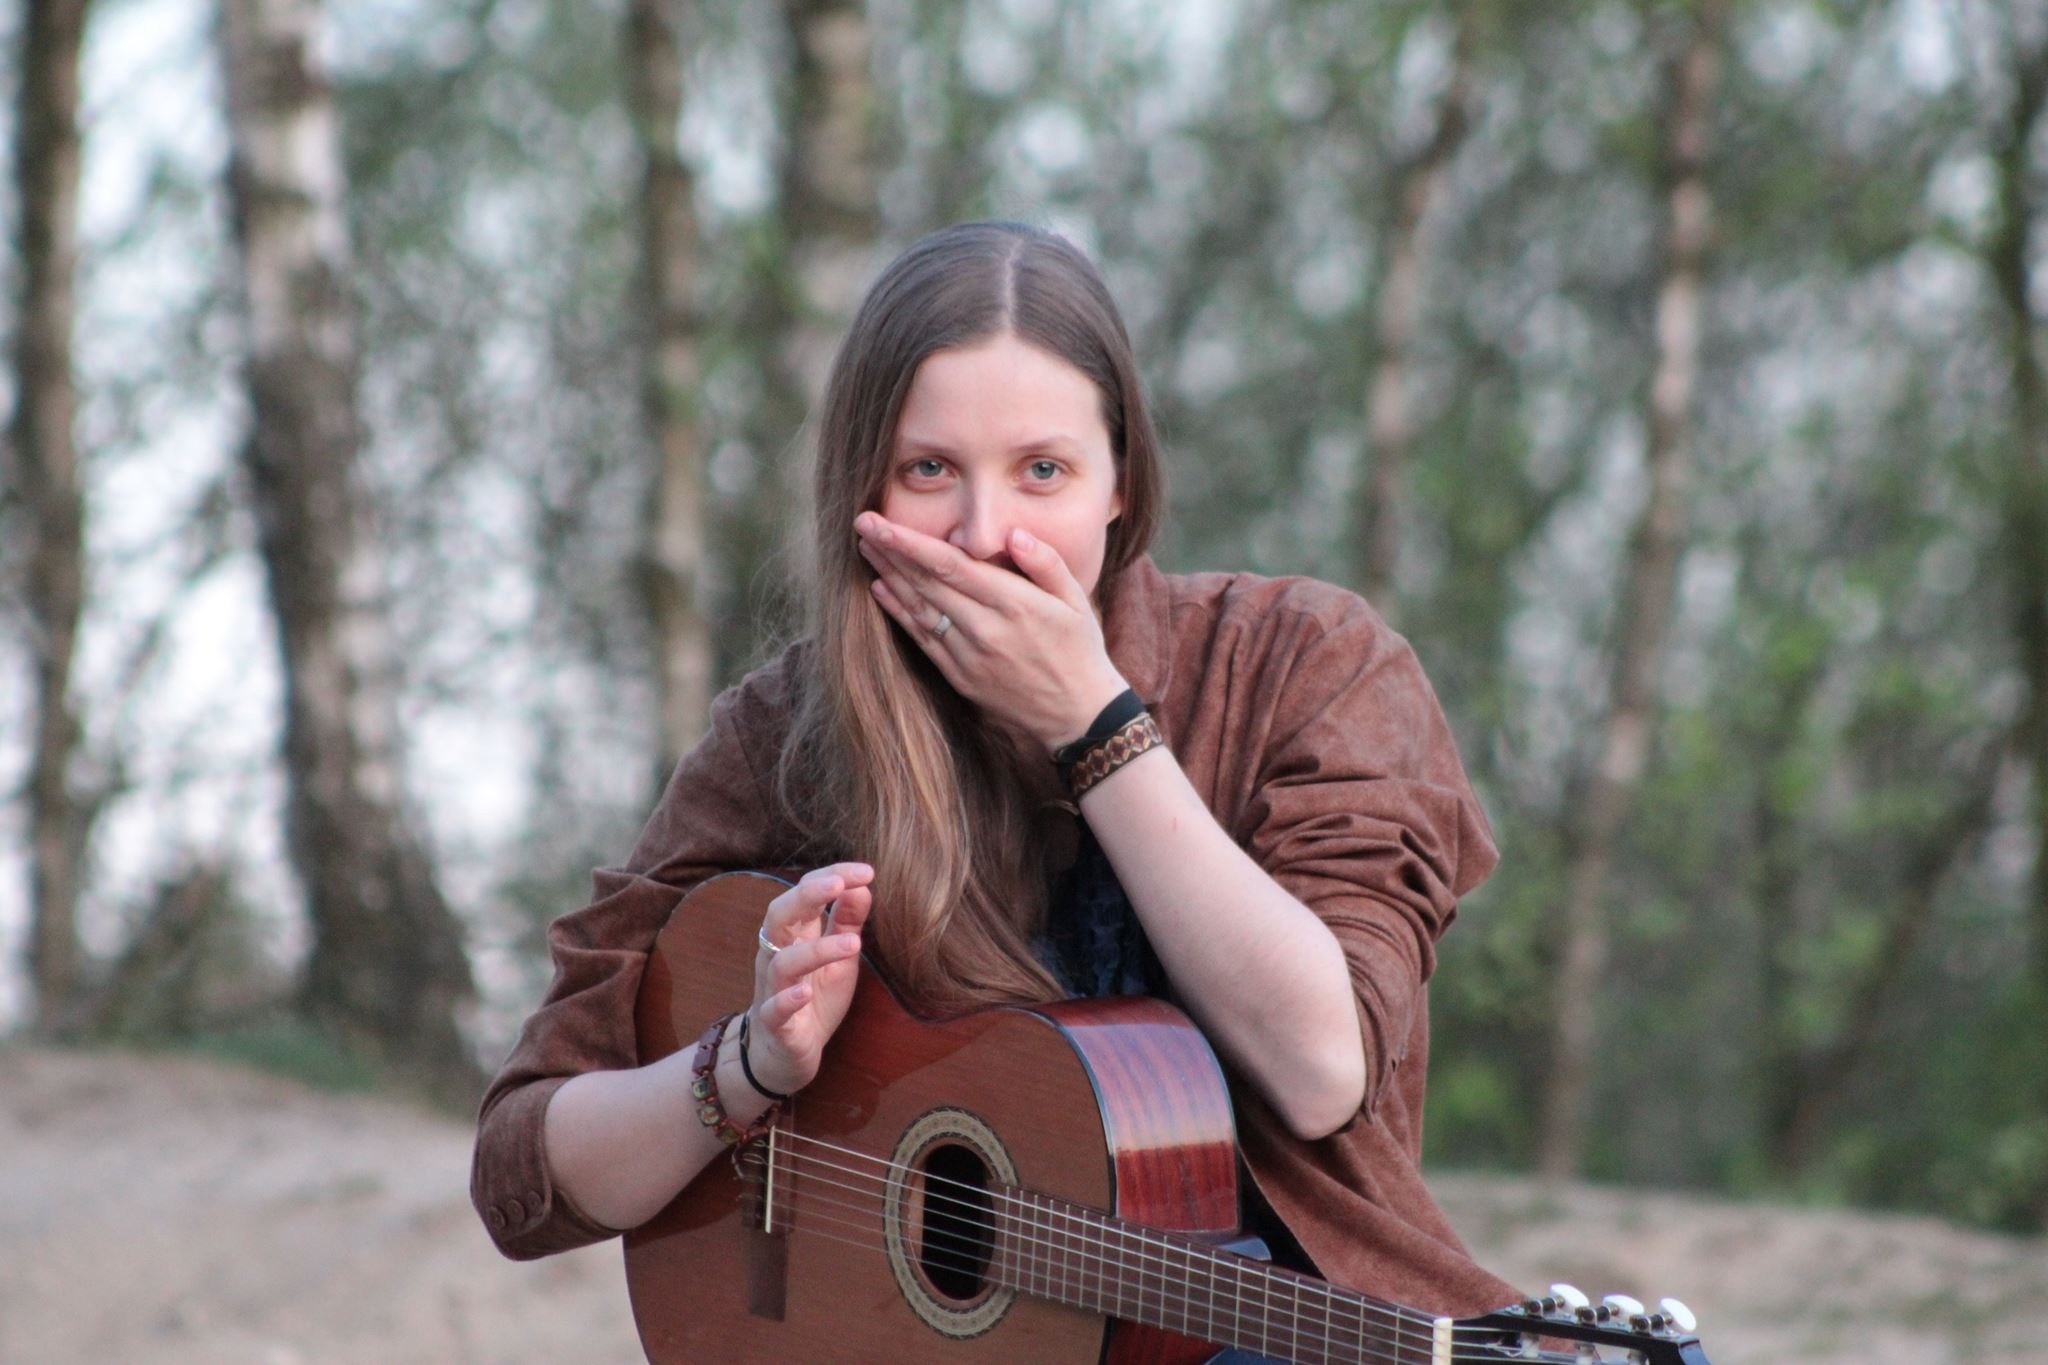
forest, person, people, guitar, portrait, model, spring, sitting, musician, long hair, singing, trunks, guitarist, young woman, surprised, photo shoot, portrait photography, human positions, plucked string instruments